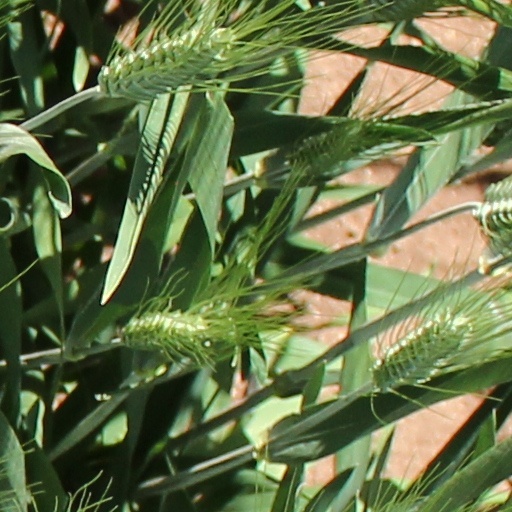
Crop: wheat